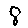
Label: 8